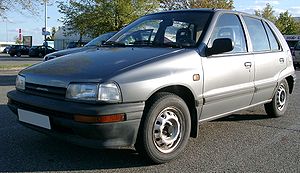
Daihatsu
Daihatsu Charade
Daihatsu Motor Co., Ltd. er en japansk bilfabrikant. I 2006 fremstillede Daihatsu 1.084.721 biler, hvorved firmaet lå på en 7. plads over japanske fabrikanter og en international 18. plads.